William Pitt, 1st Earl of Chatham

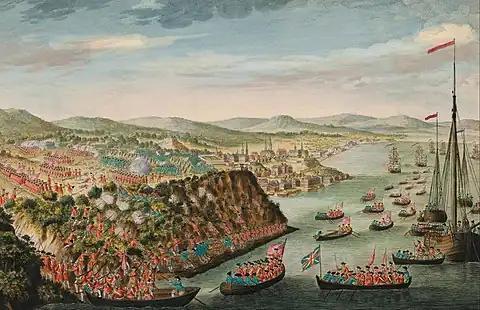
James Wolfe's victory at the Battle of Quebec in 1759

Reluctantly the king finally agreed to give Pitt a place in the government. Pitt had changed his stance on a number of issues to become more acceptable to George, most notably the heated issue of Hanoverian subsidies. To force the matter, the Pelham brothers had to resign on the question of whether he should be admitted or not, and it was only after all other arrangements had proved impracticable, that they were reinstated with Pitt appointed as Vice-Treasurer of Ireland in February 1746. George continued to resent him however.